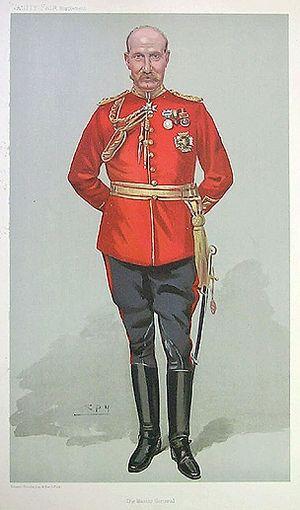
James Wolfe-Murray, né le 13 mars 1853 et décédé le 17 octobre 1919, est un officier de l'armée britannique qui a servi lors de la quatrième guerre anglo-ashanti, la Seconde Guerre des Boers et la Première Guerre mondiale. Il est nommé chef d'état-major général impérial trois mois après le début de la Première Guerre mondiale. Considéré comme inefficace, il est remplacé en septembre 1915 après l'échec de la campagne des Dardanelles.